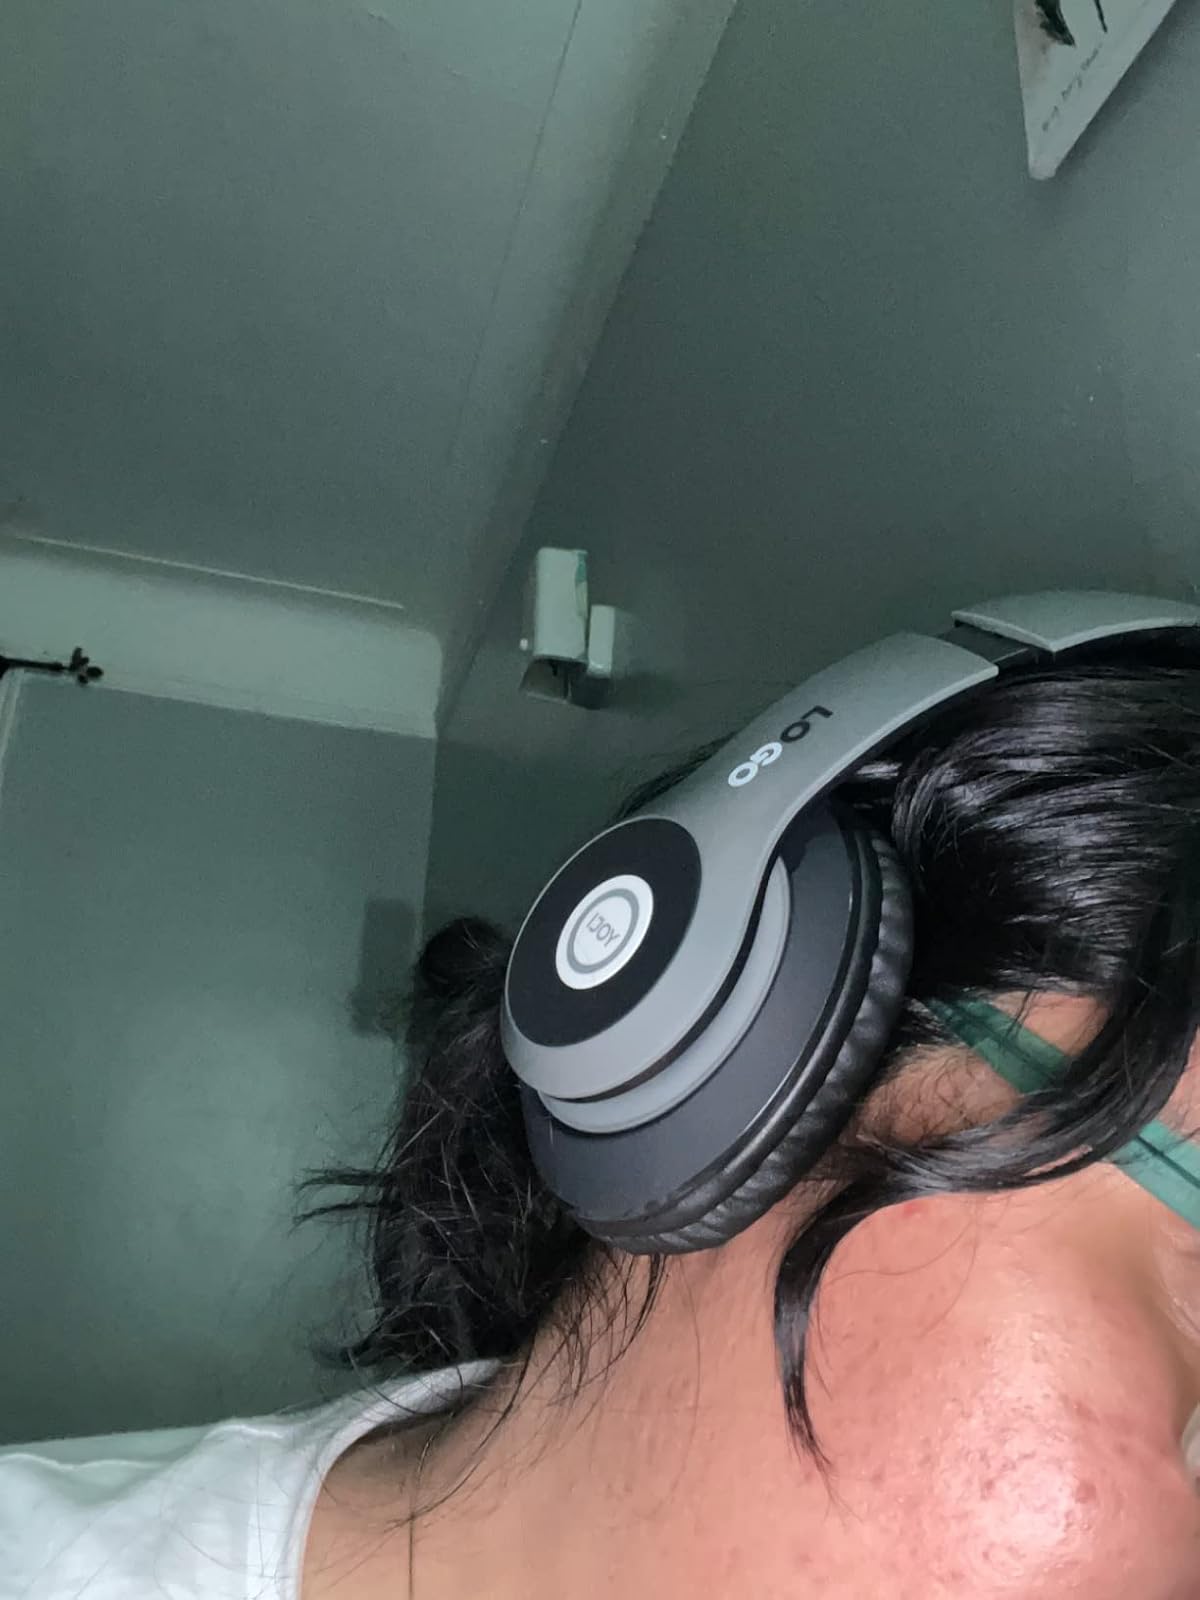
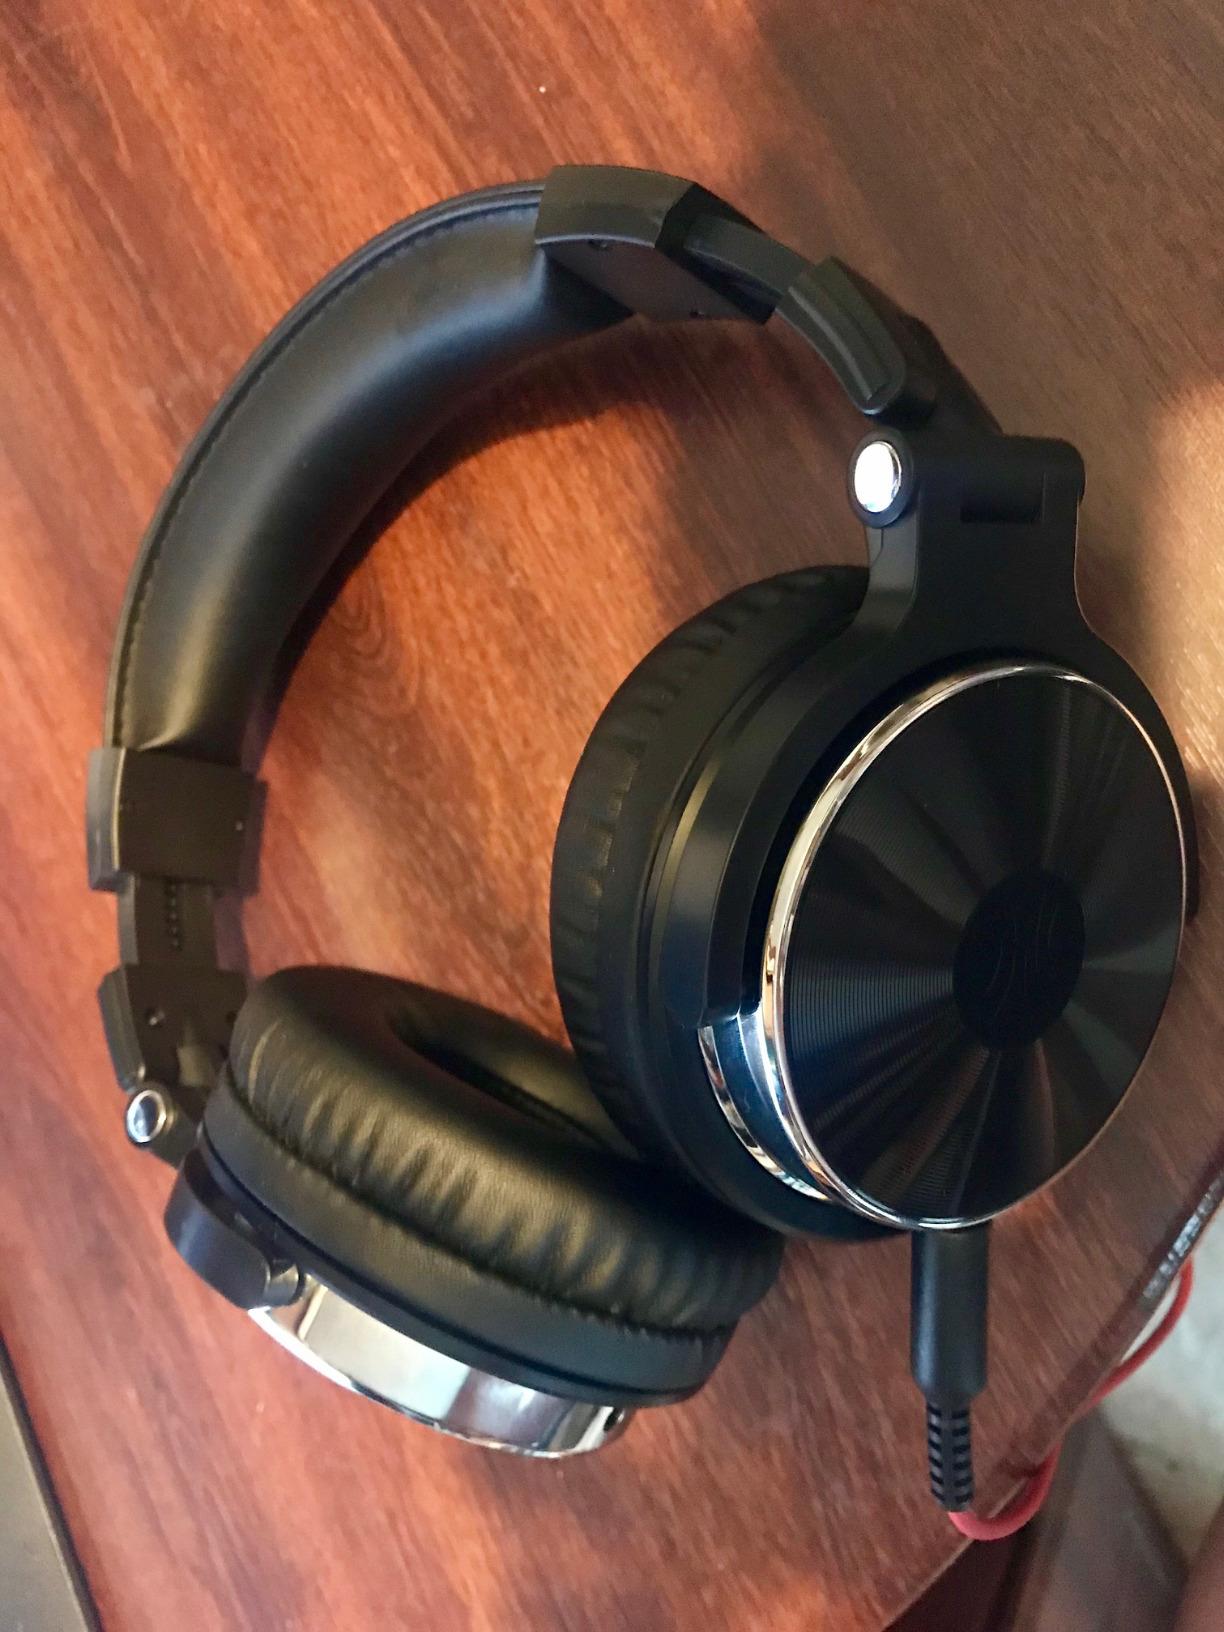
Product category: headphones
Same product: no